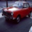
Label: automobile